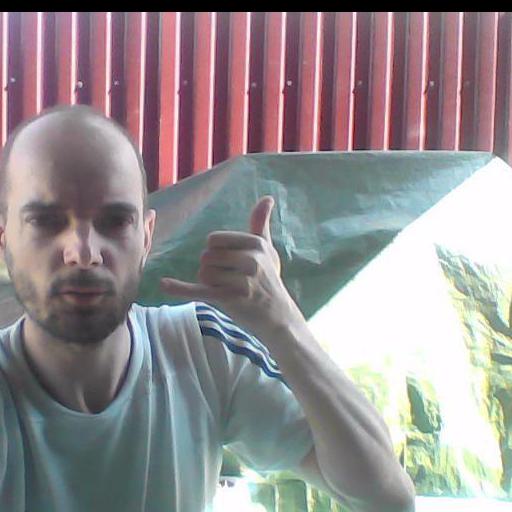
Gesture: call